Paul Martin (illustrator)

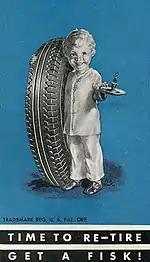
Martin's most notable artwork, artist signed, 1930

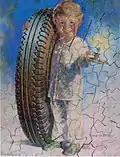
Jigsaw Puzzle, Design 1, artist signed, 1933

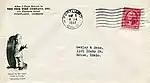
Envelope postmarked 1932. Artist signed.

The Fisk Rubber Company was making tires for automobiles, bicycles, and carriages by 1901. Its factory was located along the riverfront in Chicopee Falls, Mass. The plant pumped out some 230,000 tires in August 1921. Fisk struggled financially before and during the Great Depression. It was acquired by U.S. Rubber (makers of the U.S. Royal brand) in 1940. Its worldwide subsidiaries (under various names) received the unifying name of Uniroyal (1966). This mega-company merged with another to form Uniroyal Goodrich (1986). Its tire division was sold to Michelin (1990). Affiliated dealers of Fisk tires included Kmart (1962–78) and Discount Tire (1996–2014). Dormant years: 1981–95.